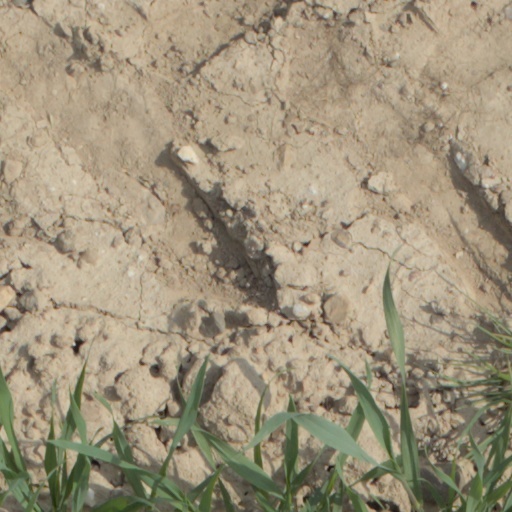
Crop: wheat